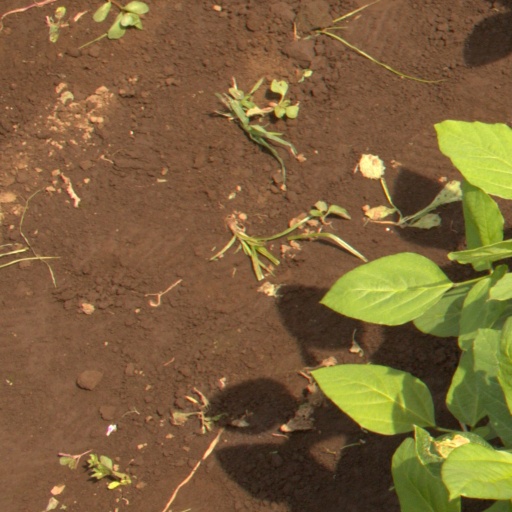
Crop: soybean